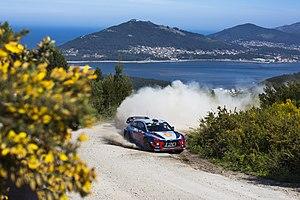
Le championnat du monde des rallyes 2018 est la 46ᵉ édition du championnat du monde des rallyes. Il est composé de treize manches réparties sur quatre continents. Il est remporté par Sébastien Ogier et Julien Ingrassia au volant d'une Ford Fiesta WRC engagée par M-Sport World Rally Team.
Le Rallye du Portugal 2018 est le 6ᵉ rallye du Championnat du monde des rallyes 2018 et la 52ᵉ édition de l’épreuve. Il se déroule sur 20 épreuves spéciales. Il est remporté par le duo belge Thierry Neuville et Nicolas Gilsoul.